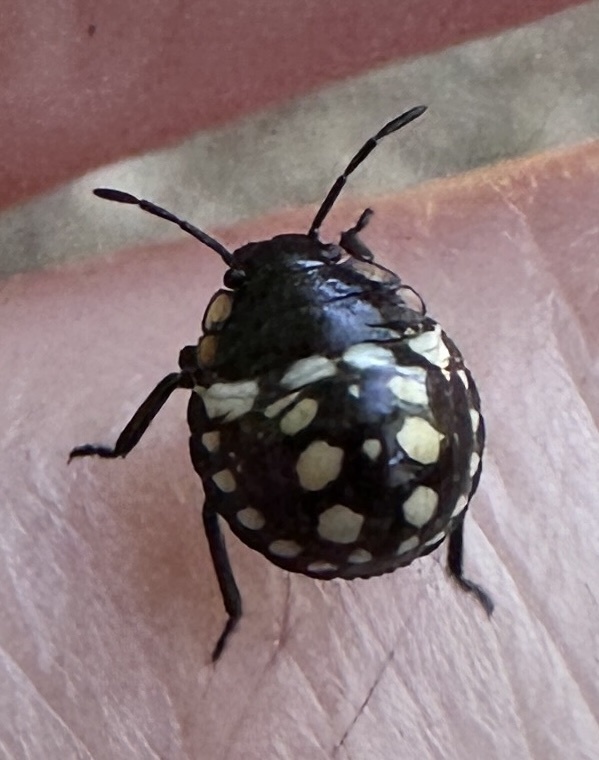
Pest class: stink_bug